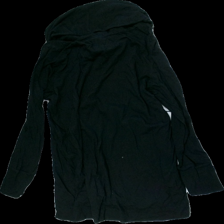
View: back
Type: Top
Category: Ladies
Brand: Kappahl
Colors: Black
Material: 100% cotton
Cut: Turtle neck
Size: 40
Season: All
Price range: <50
Recommended usage: Export